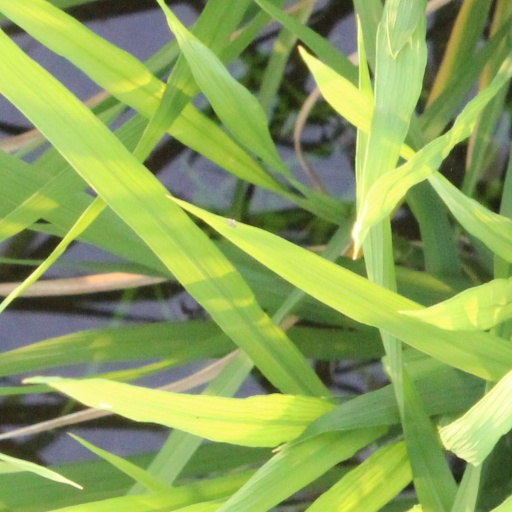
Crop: rice